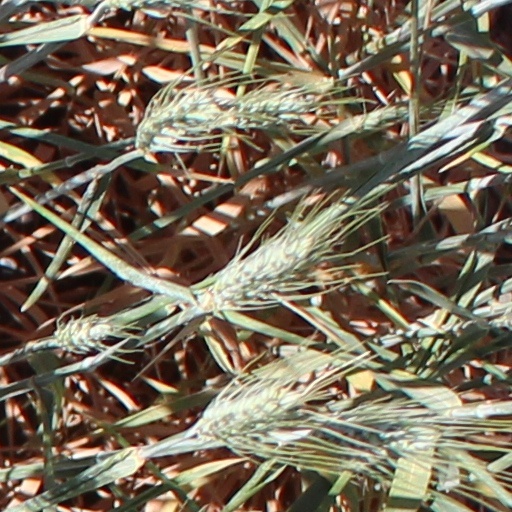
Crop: wheat